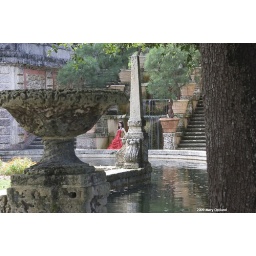
girl in red